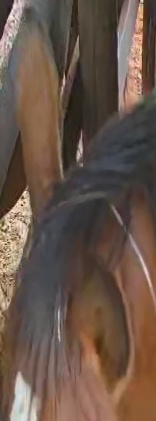
Face region: ears (position_of_ears)
Pain indicator: moderately_present